Tokushōryū Makoto

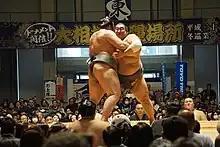
Tokushōryū grappling with Tochinoshin, December 2017

For the March 2020 tournament Tokushōryū was promoted to "maegashira" 2, his highest career ranking. He managed to earn a "kinboshi" by defeating Kakuryū on Day 6, his first win over a "yokozuna", but ended the tournament with a 4–11 record. After maintaining a position in the mid-"maegashira" ranks for the rest of 2020, a 3–12 record at the rank of "maegashira" 8 in January 2021, five tournaments after his championship, saw him demoted to "jūryō" for the March 2021 tournament. This was the quickest demotion to "jūryō" ever after winning a "makuuchi" championship, surpassing Wakanami who was demoted after seven tournaments. Following the November 2022 tournament he was demoted once again, to "makushita". During this tournament he had lost to Asanoyama in the first ever match in the "jūryō" division between two former "makuuchi" division tournament champions. Tokushōryū earned immediate promotion back to "jūryō" after the January 2023 tournament, but garnered a poor 4–11 record in the next one.